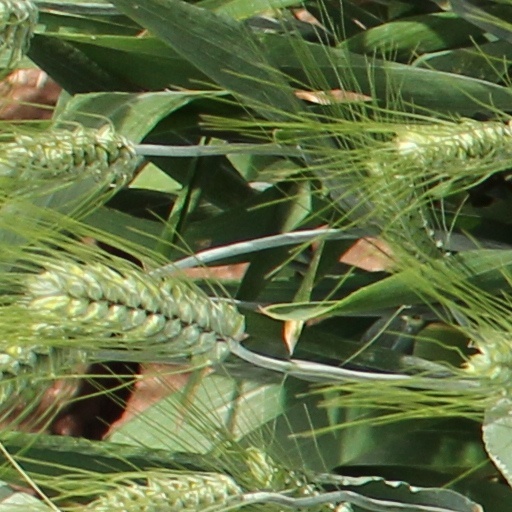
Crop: wheat